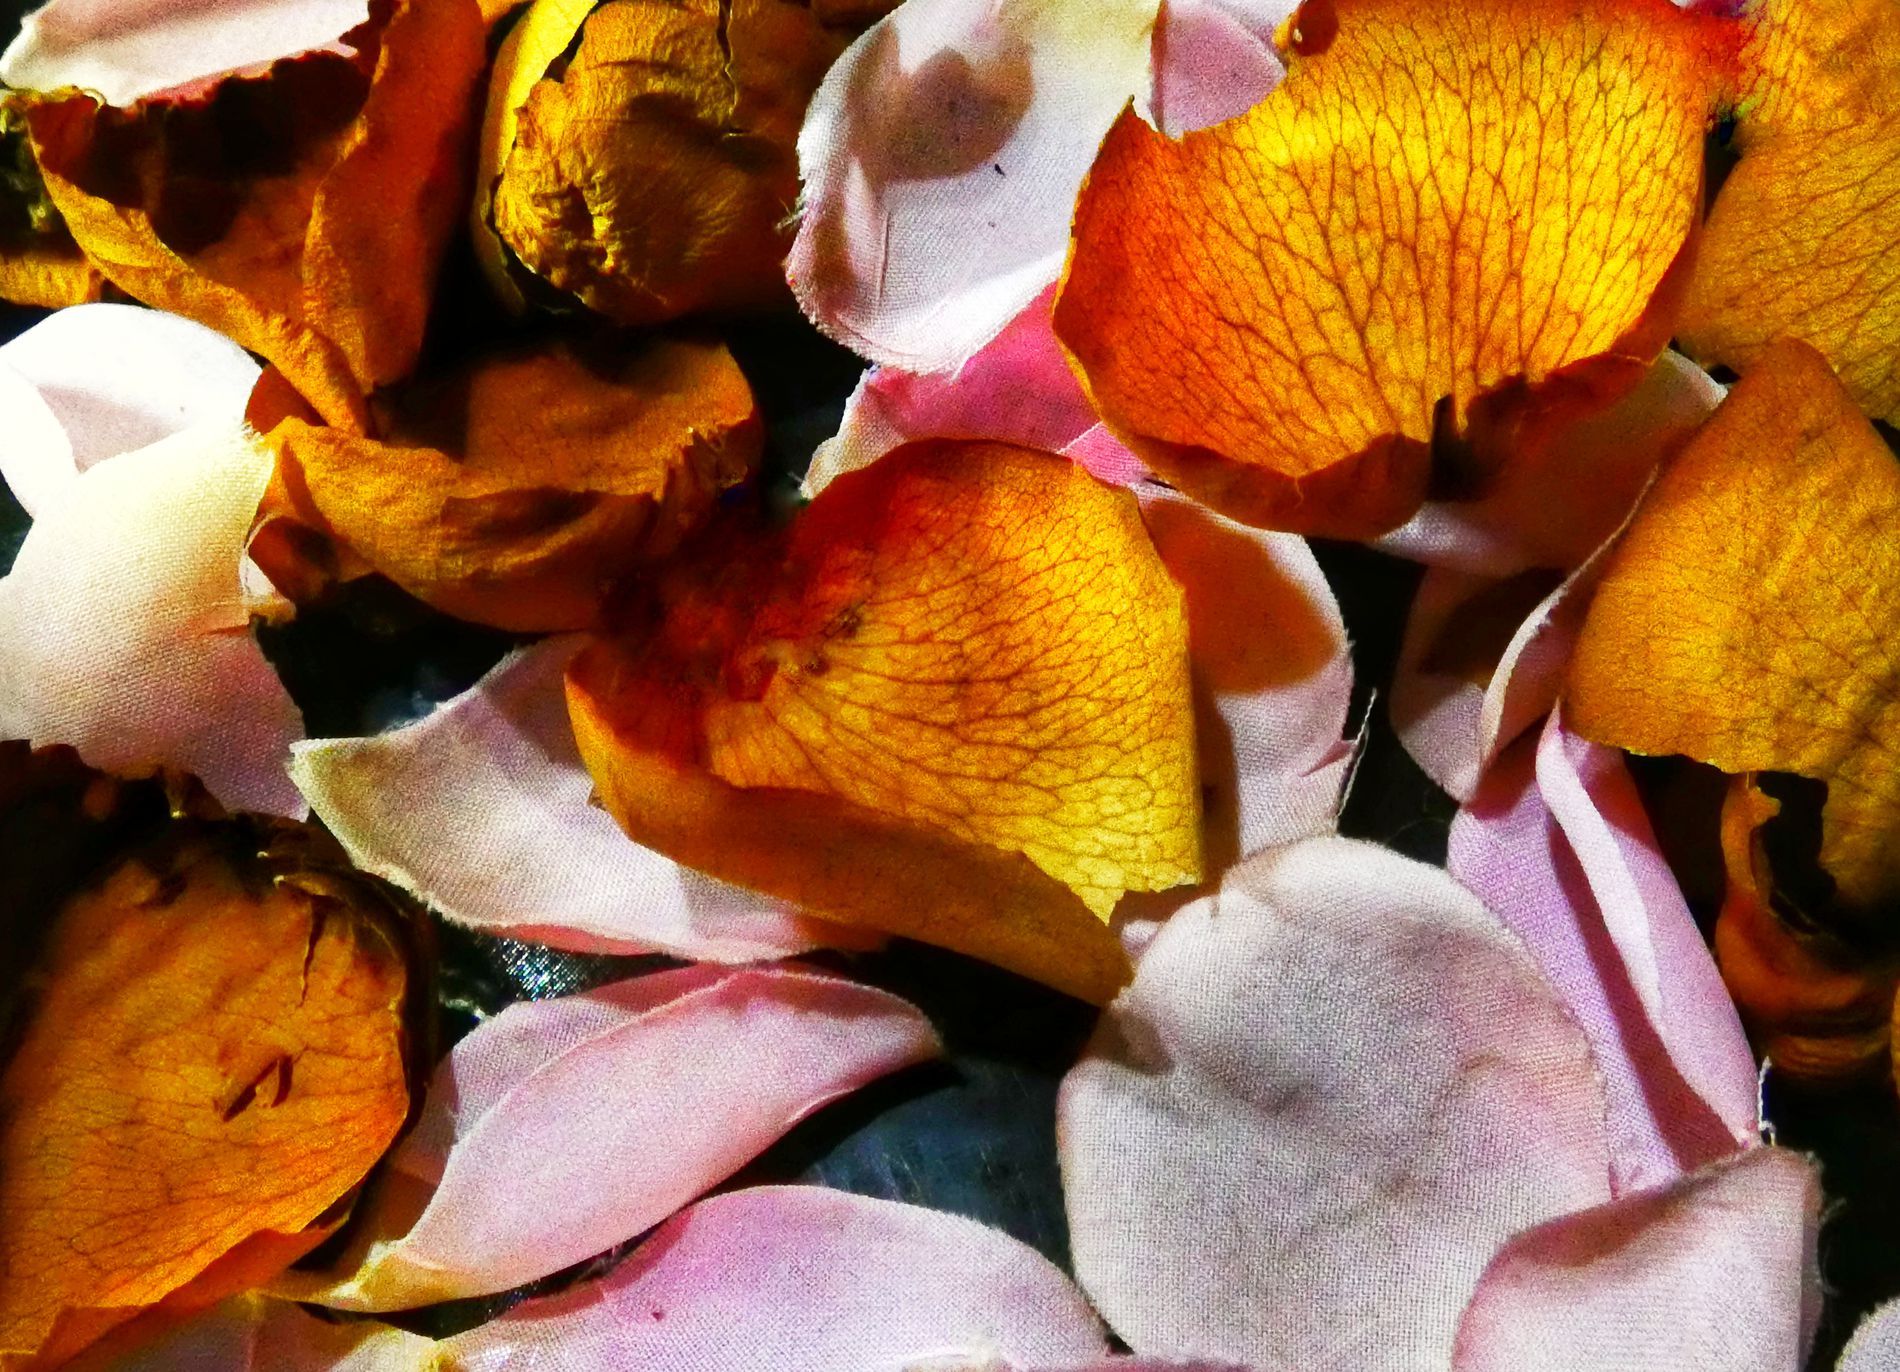
Rose Petals
The image shows a collection of fallen rose petals, including browns, yellows, and pinks.
Close-up shot of flower petals. There's a quiet beauty in this collection, a reminder of the preciousness and fleeting quality of life's delicate moments.
Labels: Flower, Petal, Plant, Geranium, Flower Arrangement, Flower Bouquet, Citrus Fruit, Food, Fruit, Orange, Produce, Bread, Rose, Pollen, Leaf, Acanthaceae
Camera: Panasonic DC-FZ80
Aperture: F2.8
Exposure: 1/60 sec
ISO: 1600
Focal length: 3.6 mm